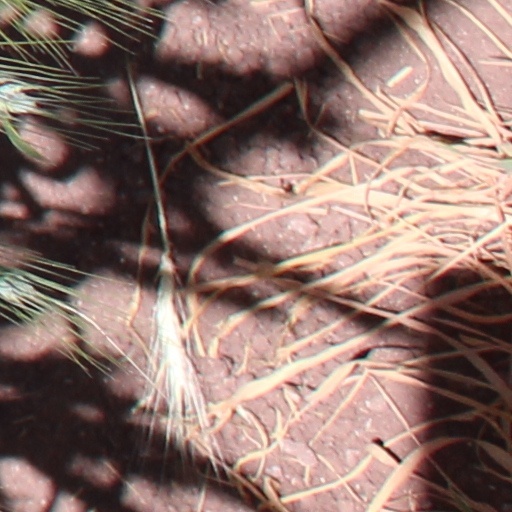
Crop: wheat